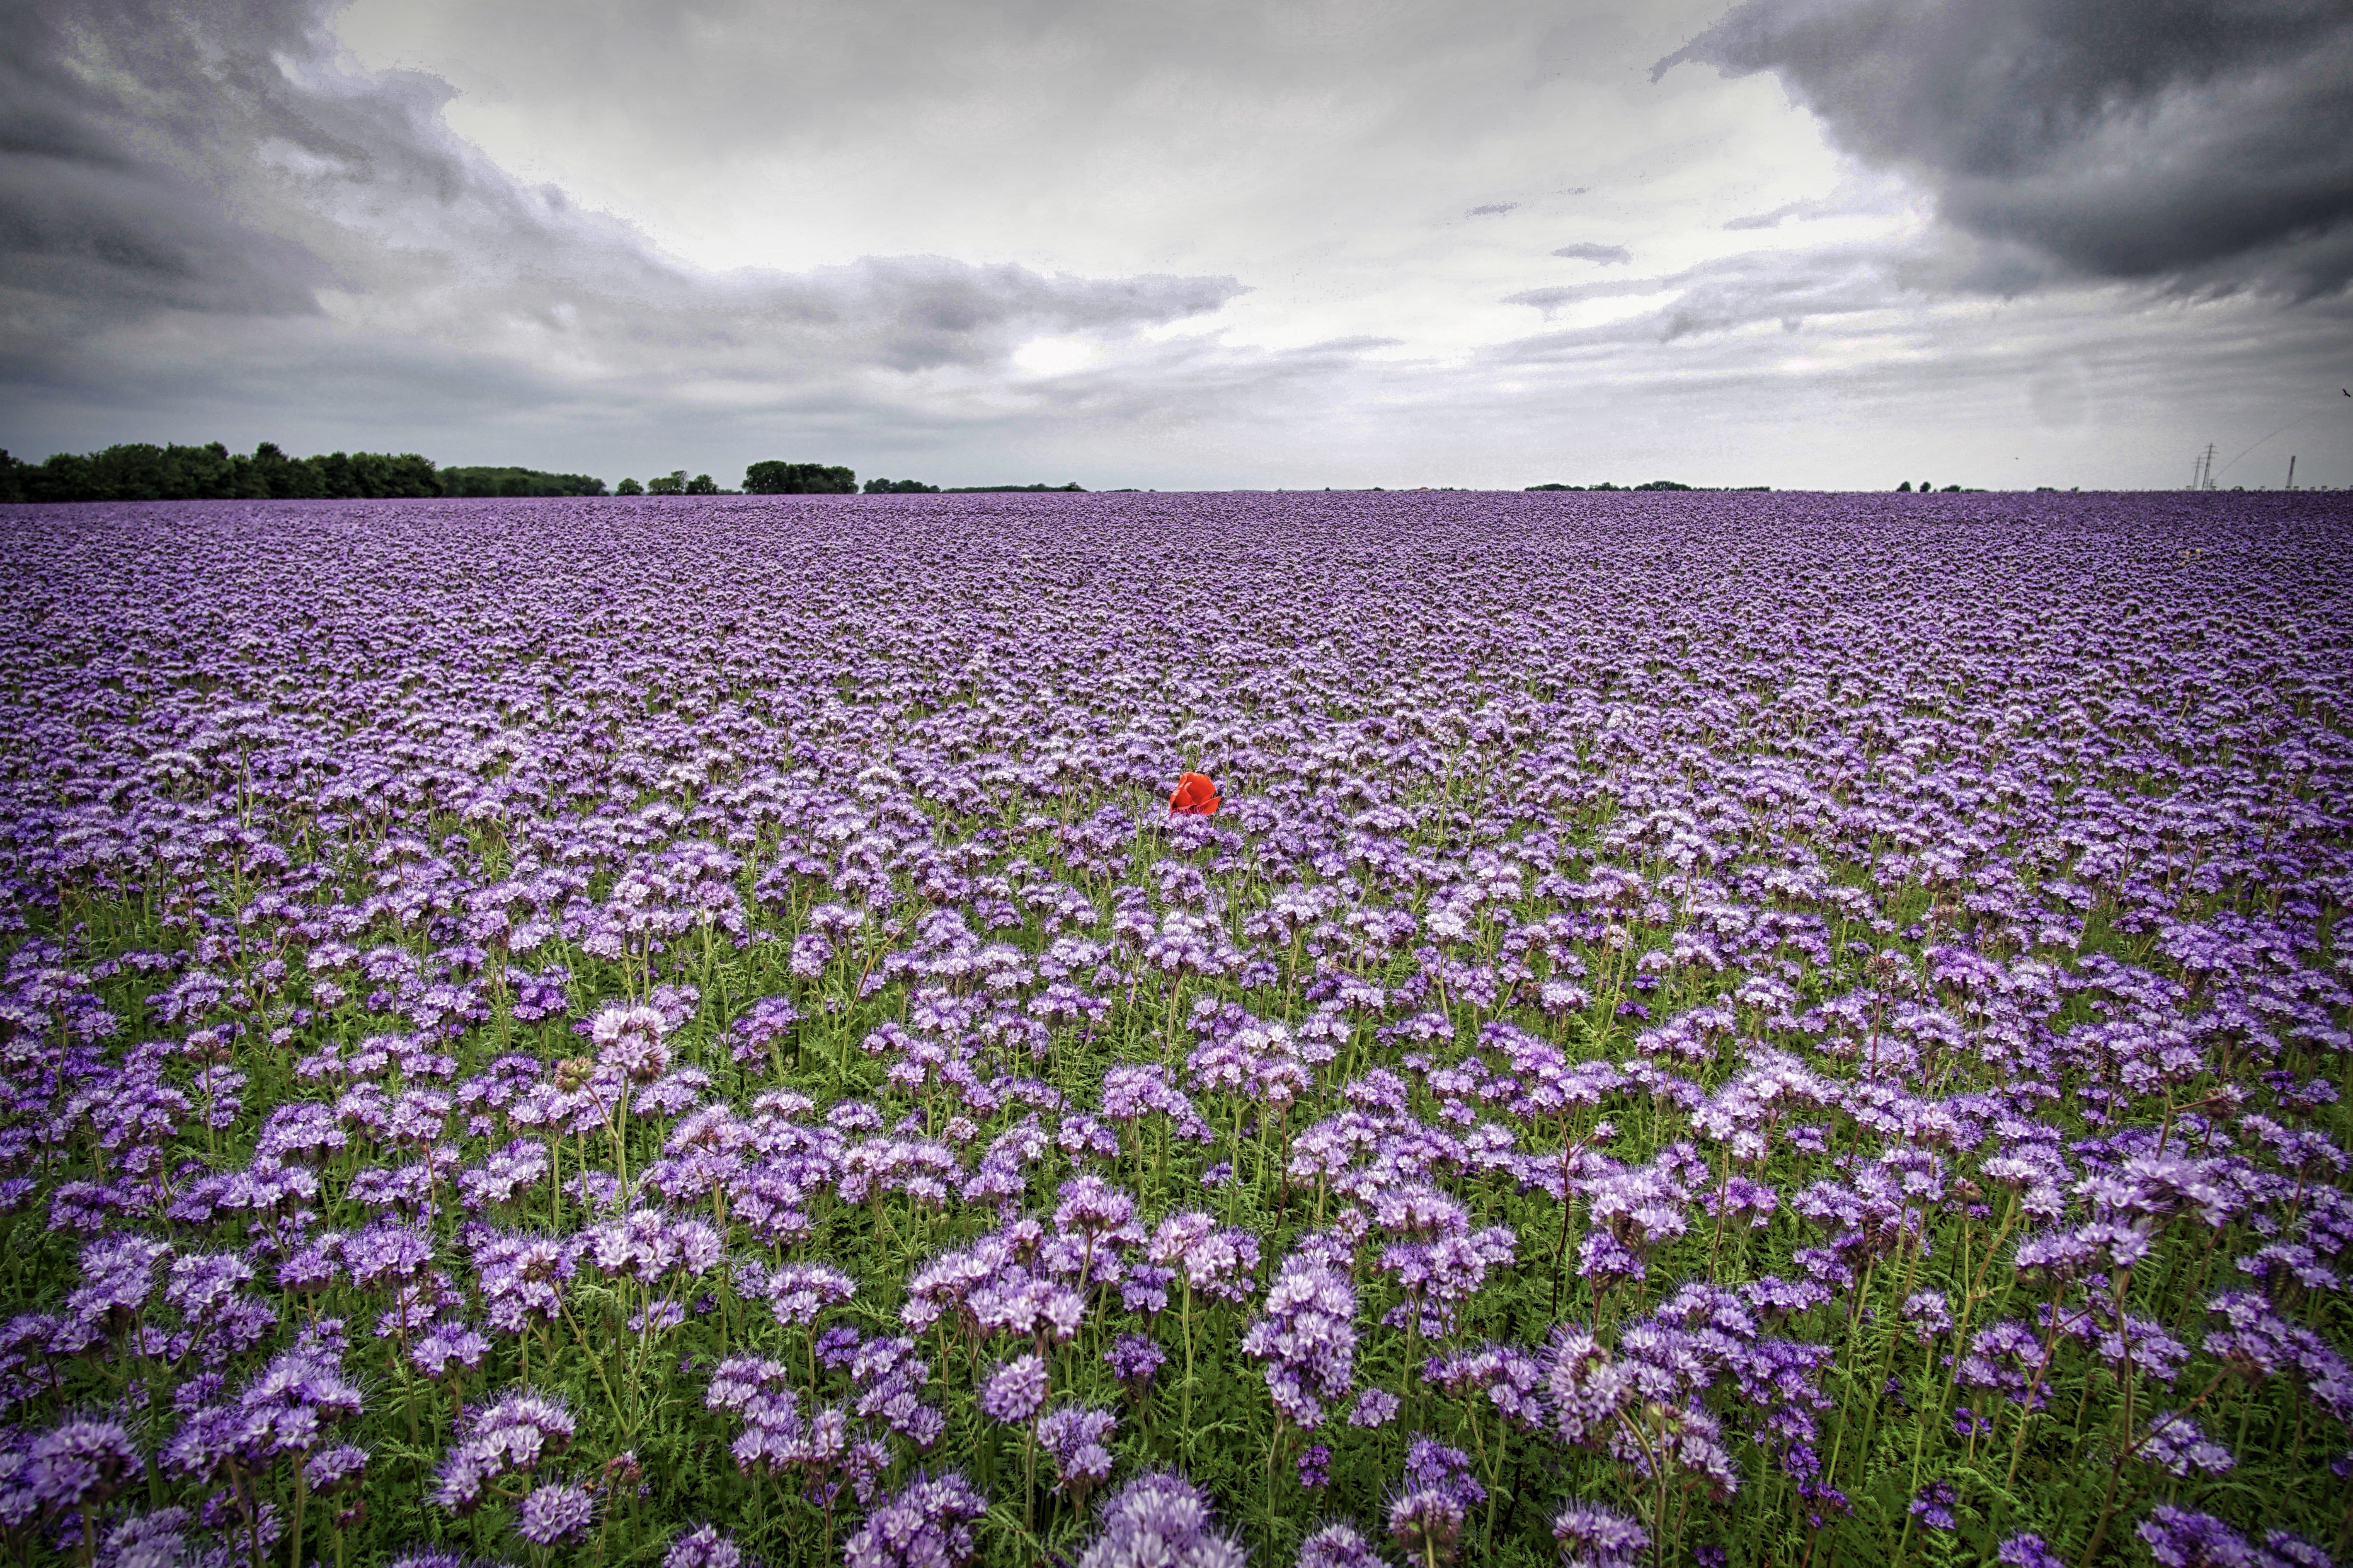
nature, grass, horizon, cloud, plant, sky, field, meadow, prairie, flower, crop, flora, lavender, wildflower, flowers, grassland, poppy, habitat, ecosystem, flowering plant, grass family, land plant, english lavender